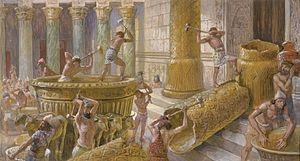
La mer d'airain est un bassin circulaire en bronze disposé devant le Temple de Salomon, à Jérusalem. Elle est décrite dans « 1 Rois 7 » et « 2 Chroniques 4 ». Fondue par le bronzier Hiram, comme de nombreux autres objets du temple, elle se trouvait dans l'angle sud-est de sa cour intérieure. Elle a été détruite par Nabuchodonosor II en 586 avant notre ère.